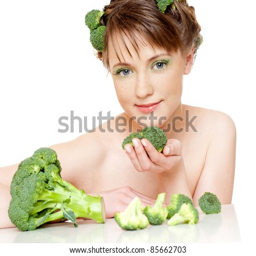
the young beautiful woman with the fresh vegetables , isolated on the white